Dombey and Son

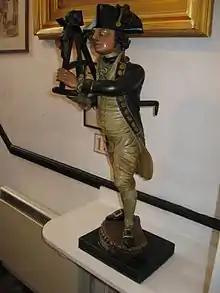
The Wooden Midshipman of Uncle Sol's nautical instrument shop of the same name. Statue in the Charles Dickens Museum

"Dombey and Son" was conceived first and foremost as a continuous novel. A letter from Dickens to Forster on 26 July 1846 shows the major details of the plot and theme already substantially worked out. According to the novelist George Gissing,